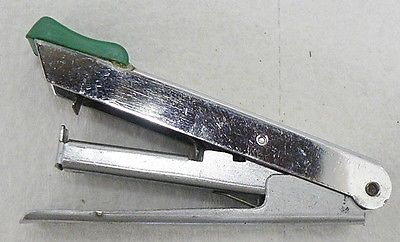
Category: stapler